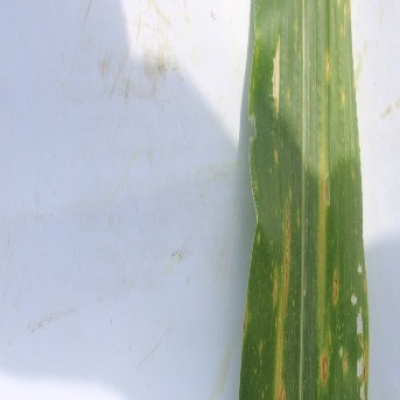
Label: Corn_(Maize)___Leaf_Spot